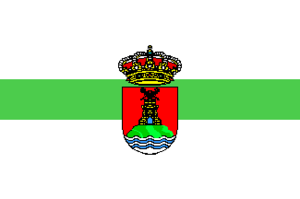
Perales de Tajuña est une commune de la Communauté de Madrid, en Espagne.